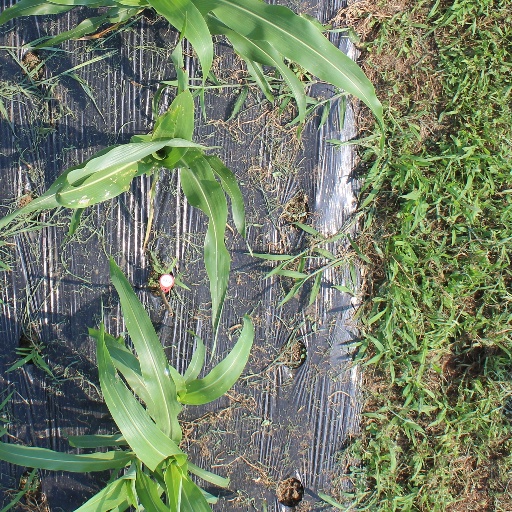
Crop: sorghum